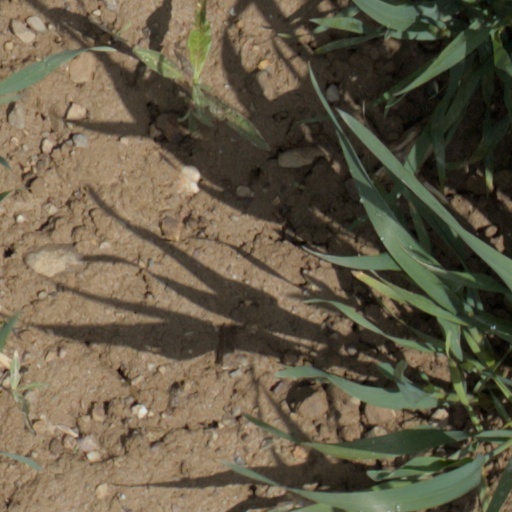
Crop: wheat